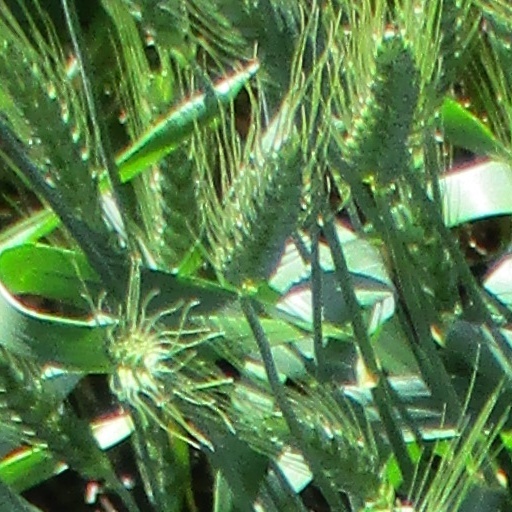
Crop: wheat